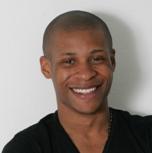
Age: 27